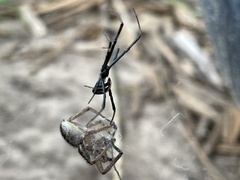
Species: Lactrodectus_hesperus